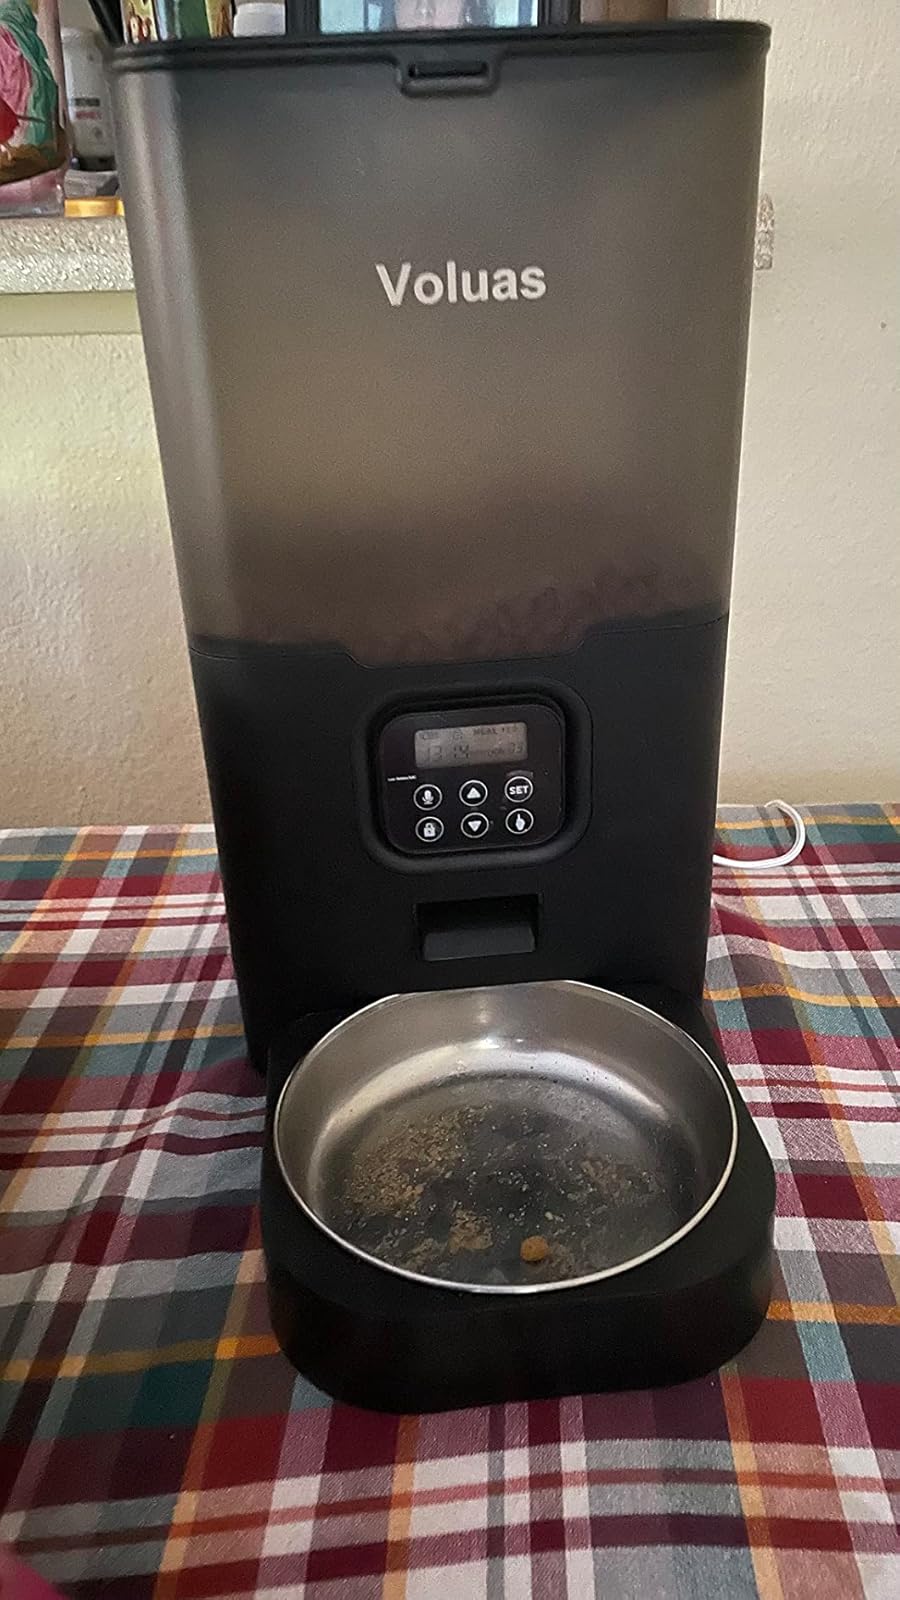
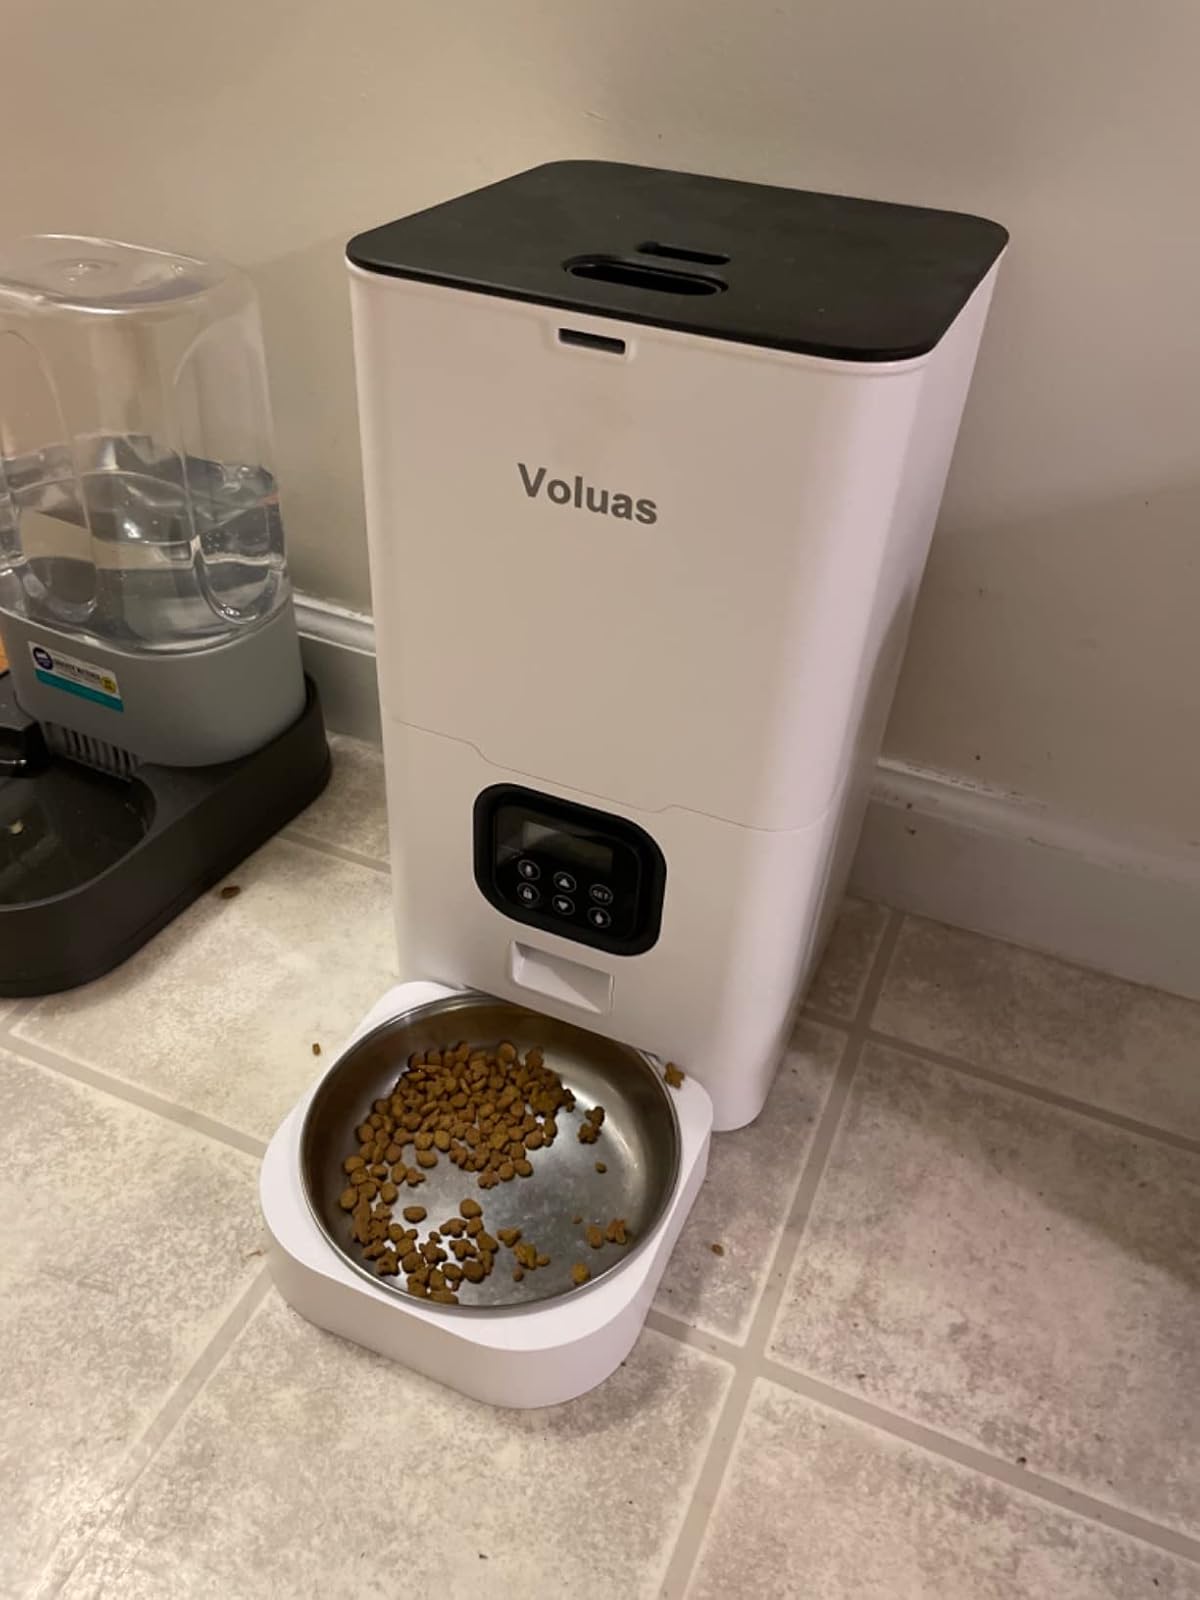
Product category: items_feeder
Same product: no